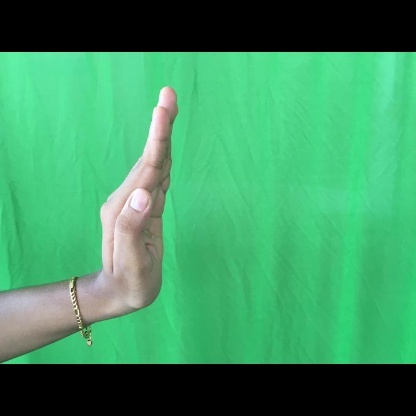
Mudra: Sarpasirsha